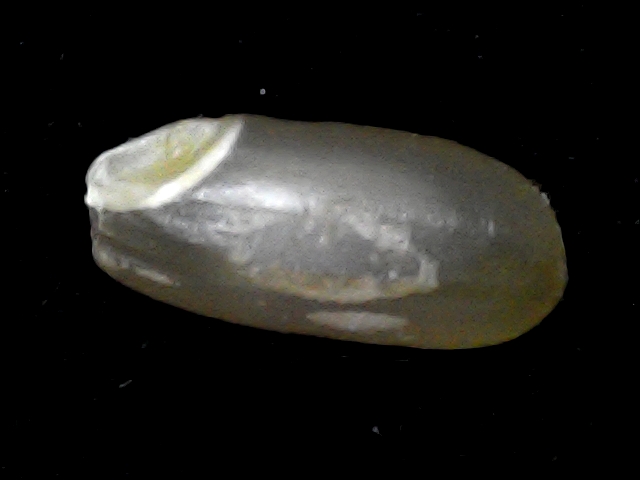
Rice variety: BD76